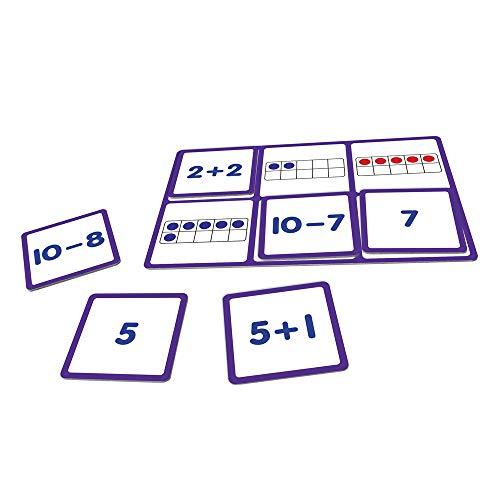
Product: Junior Learning Ten Frame Bingo Educational Action Games
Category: Toys & Games | Learning & Education | Counting & Math Toys
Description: Matching game for teaching counting, numbers, and simple sums.
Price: $6.27
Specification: ProductDimensions:0.9x8.8x5.8inches|ItemWeight:0.8ounces|ShippingWeight:11.8ounces(Viewshippingratesandpolicies)|DomesticShipping:ItemcanbeshippedwithinU.S.|InternationalShipping:ThisitemcanbeshippedtoselectcountriesoutsideoftheU.S.LearnMore|ASIN:B077BY4K9Z|Itemmodelnumber:JL547|Manufacturerrecommendedage:5-10years